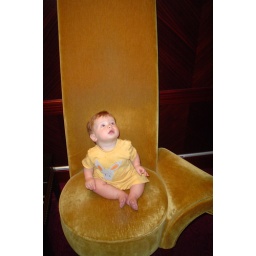
short boy in a tall chair